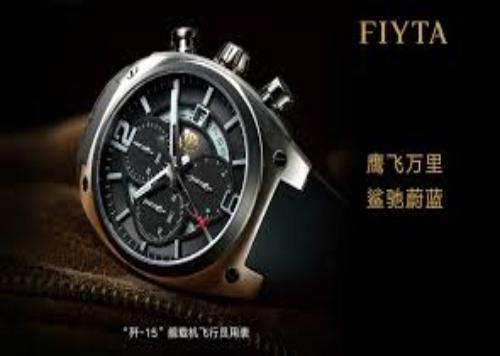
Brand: fiyta
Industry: Electronic